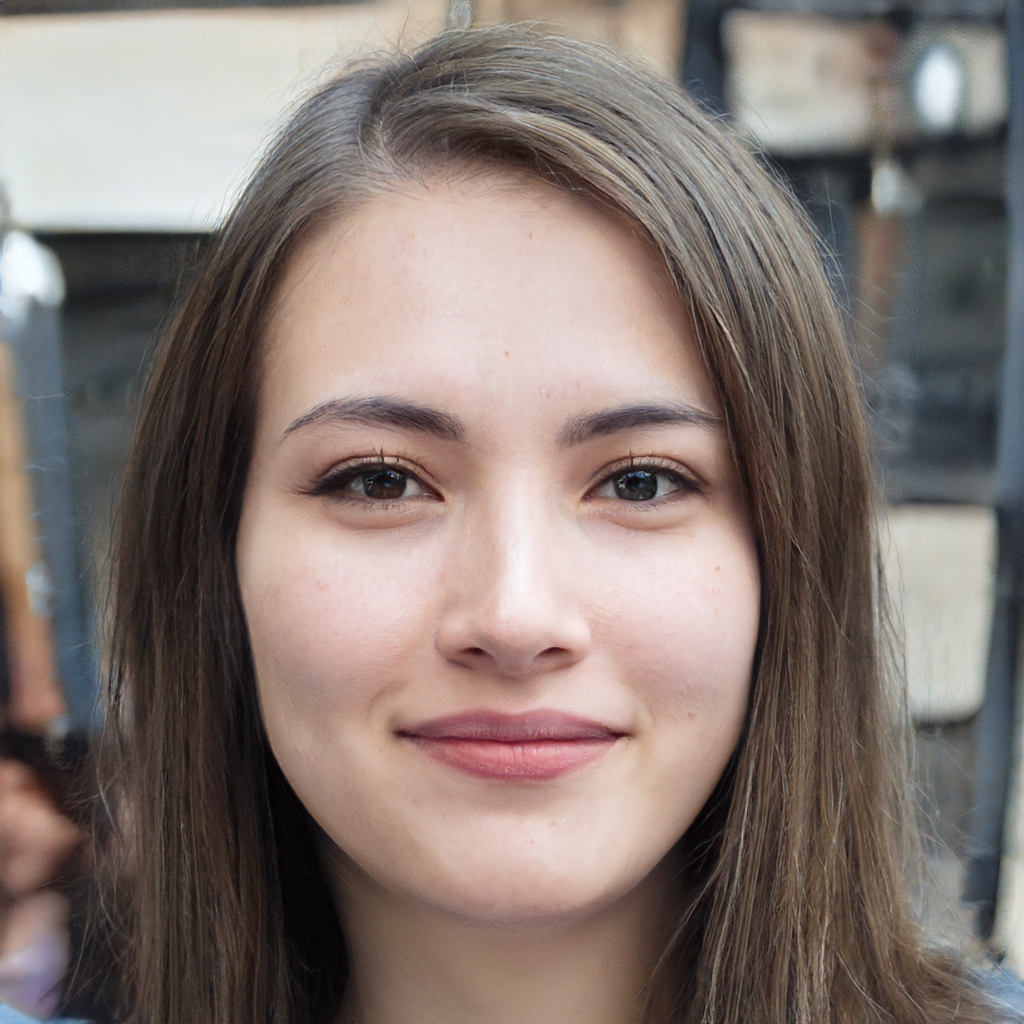
Label: Colored